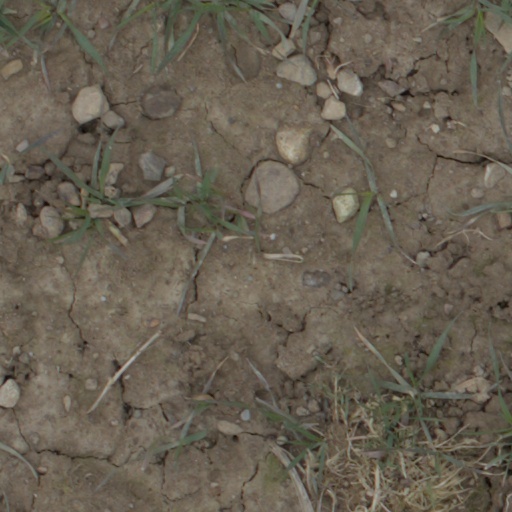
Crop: wheat